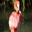
Label: bird